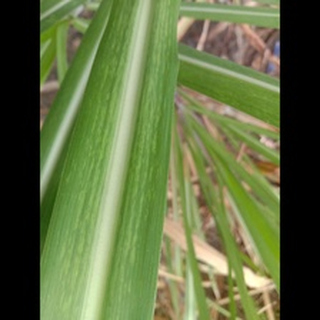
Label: sugarcane_mosaic